Knights of Valour

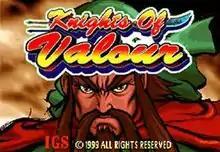
Title screen of "Knights of Valour" (1999)

Knights of Valour is a side-scrolling beat 'em up video game series released by International Games System (IGS). The plot is loosely adapted from the 14th century Chinese historical novel "Romance of the Three Kingdoms" by Luo Guanzhong, and features the Five Tiger Generals, Zhuge Liang, Diaochan and others as playable characters. The gameplay involves the use of magical powers that are not featured in other games also based on the novel.